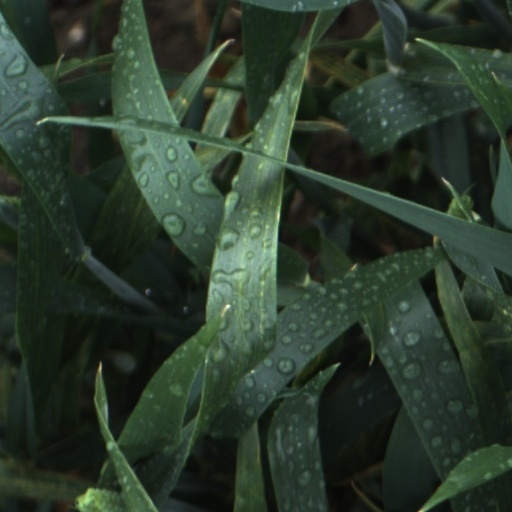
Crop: wheat